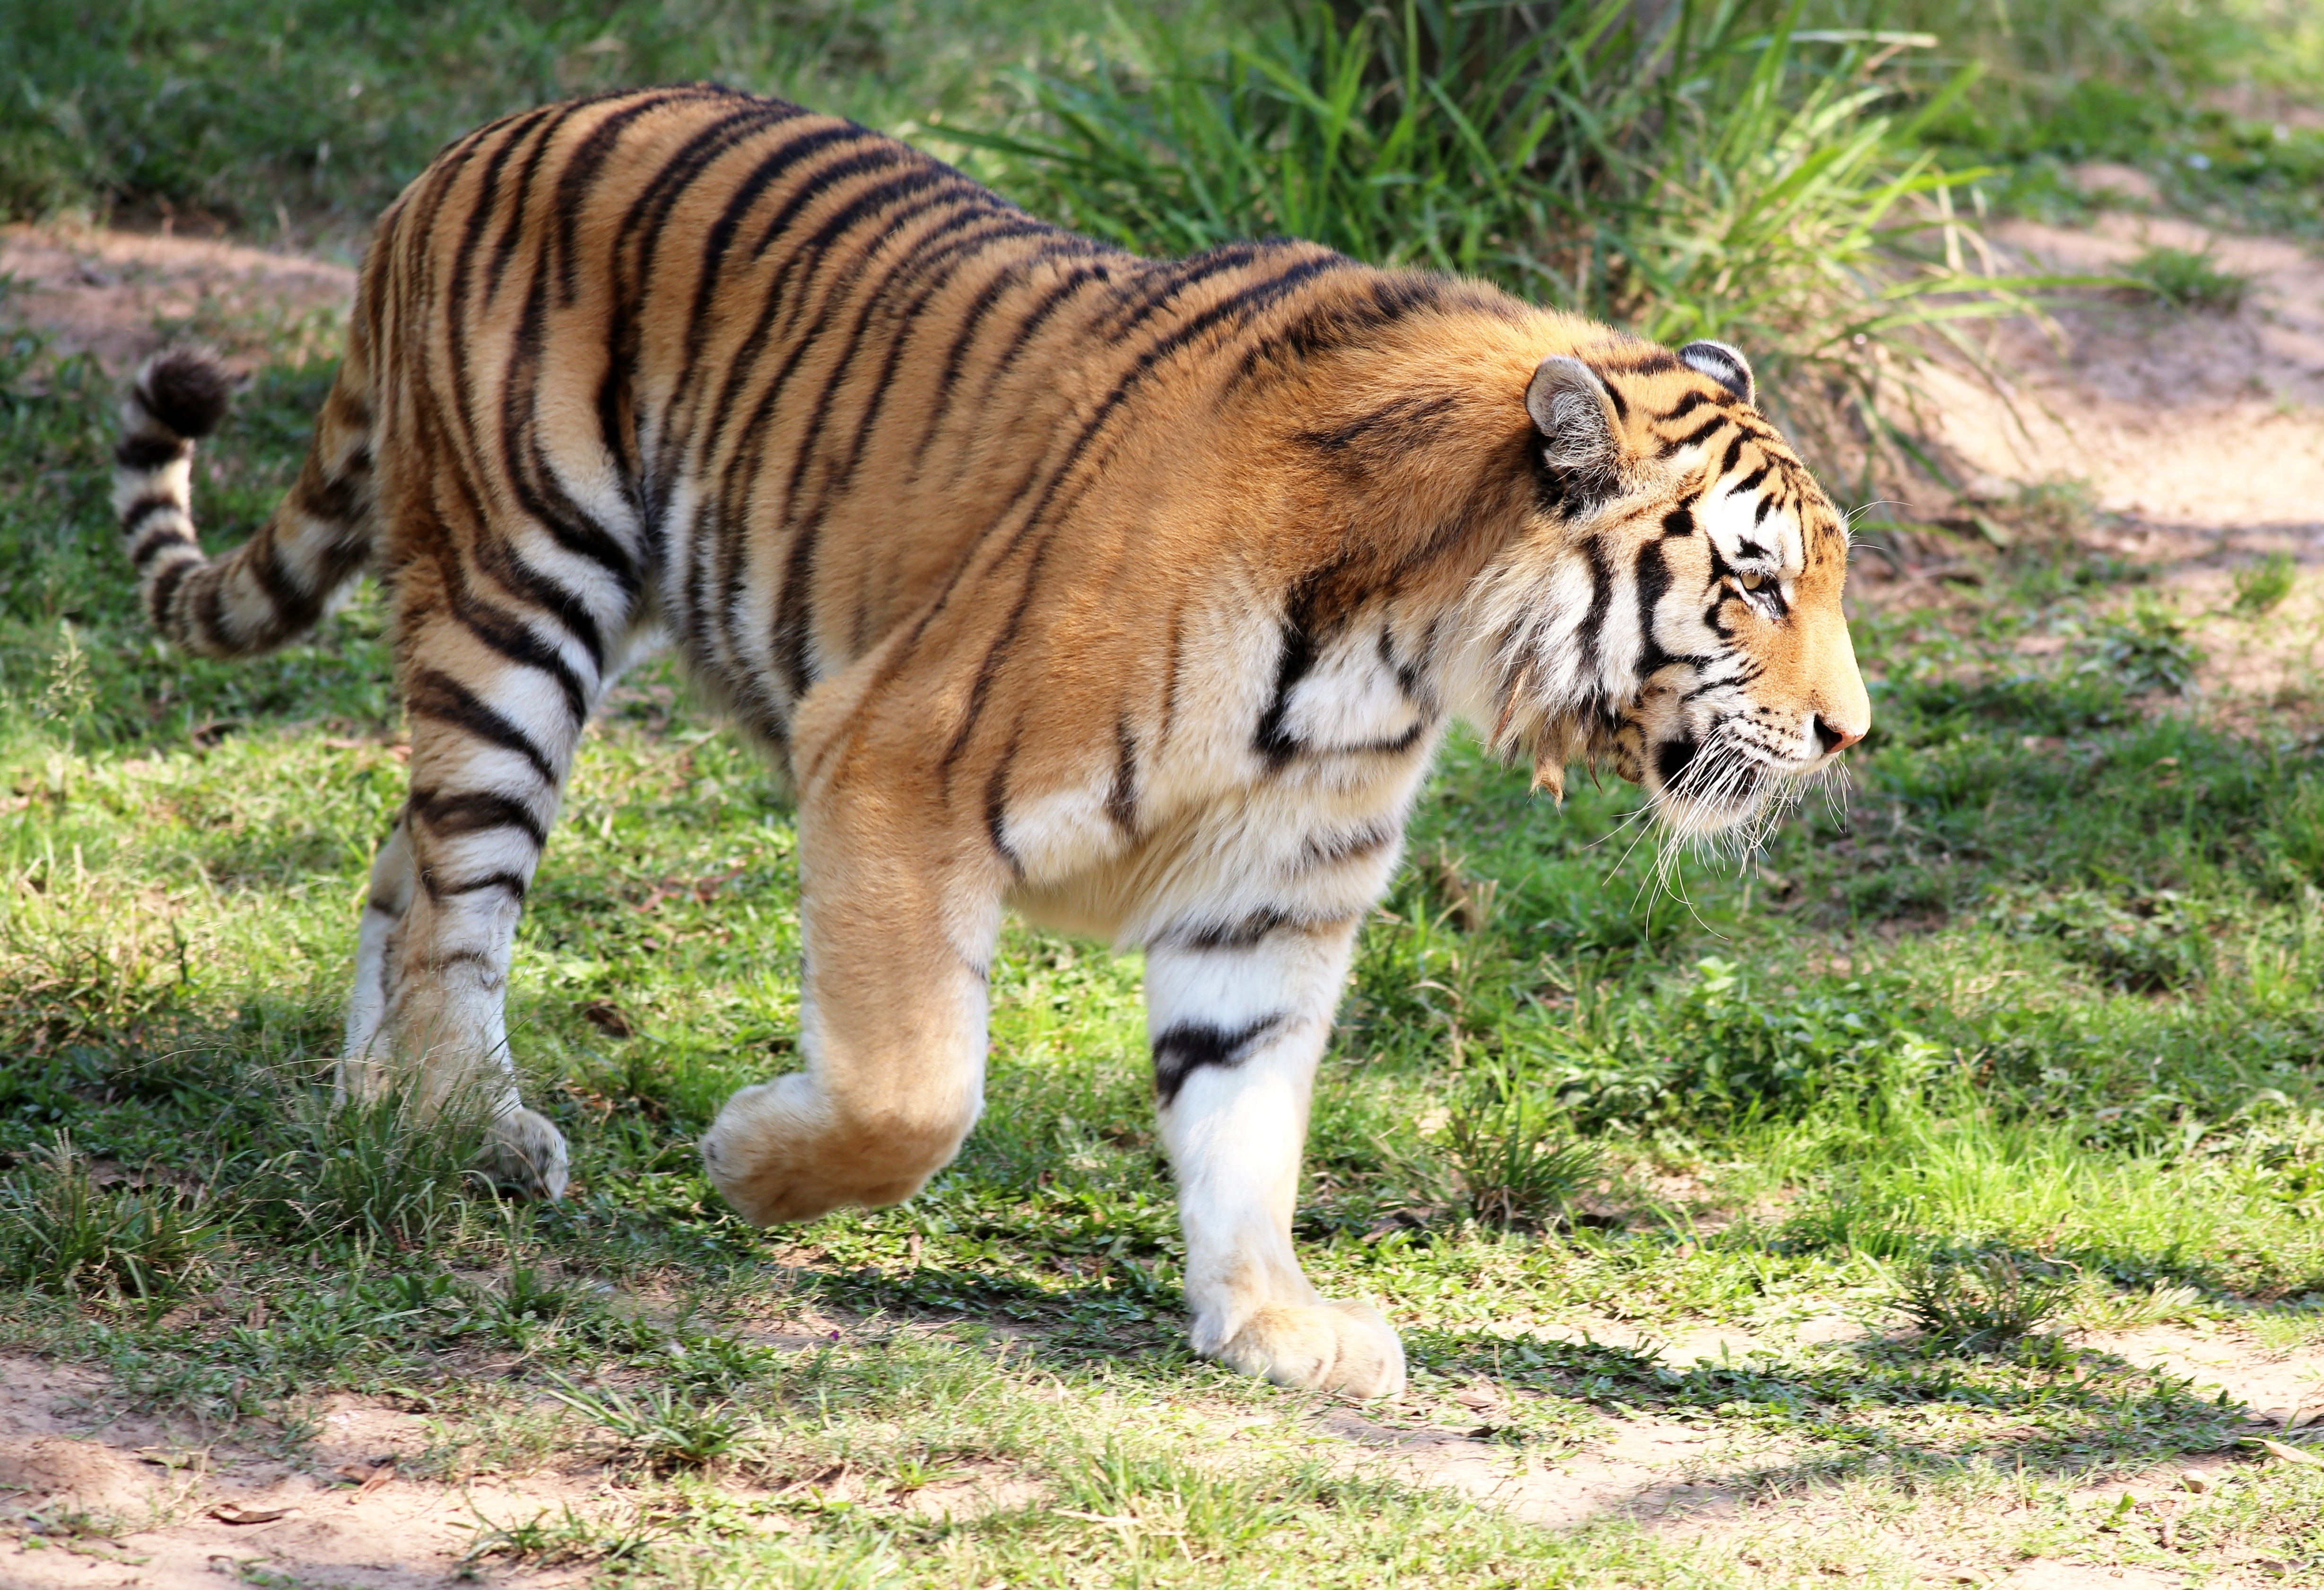
walking, looking, wildlife, wild, zoo, feline, mammal, fauna, tiger, vertebrate, carnivore, safari, big cats, of profile, cat like mammal